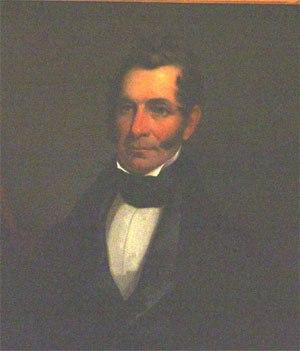
John Gayle, né le 11 septembre 1792 à Sumter et mort le 21 juillet 1859 à Mobile, est un homme politique démocrate américain. Il est gouverneur de l'Alabama entre 1831 et 1835.